Riegner telegram

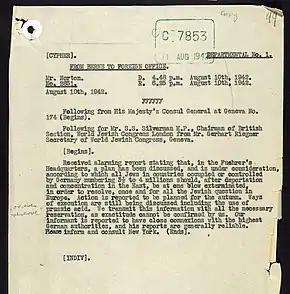
Original telegram.

However, in England and the United States, Riegner's telegram was met with disbelief. The US State Department considered the telegram "a wild rumor, fueled by Jewish anxieties" while the British Foreign Office didn't forward the telegram for some time. Only on the 28 August 1942 did it find its way to the President of the World Jewish Congress, Rabbi Stephen Wise. On the advice of Under Secretary of State Sumner Welles, Wise decided to not make it public until confirmation had been received from State Department sources. When that happened in November, Wise held a press conference about it but it received little attention until the Bergson Group began to publicise it.